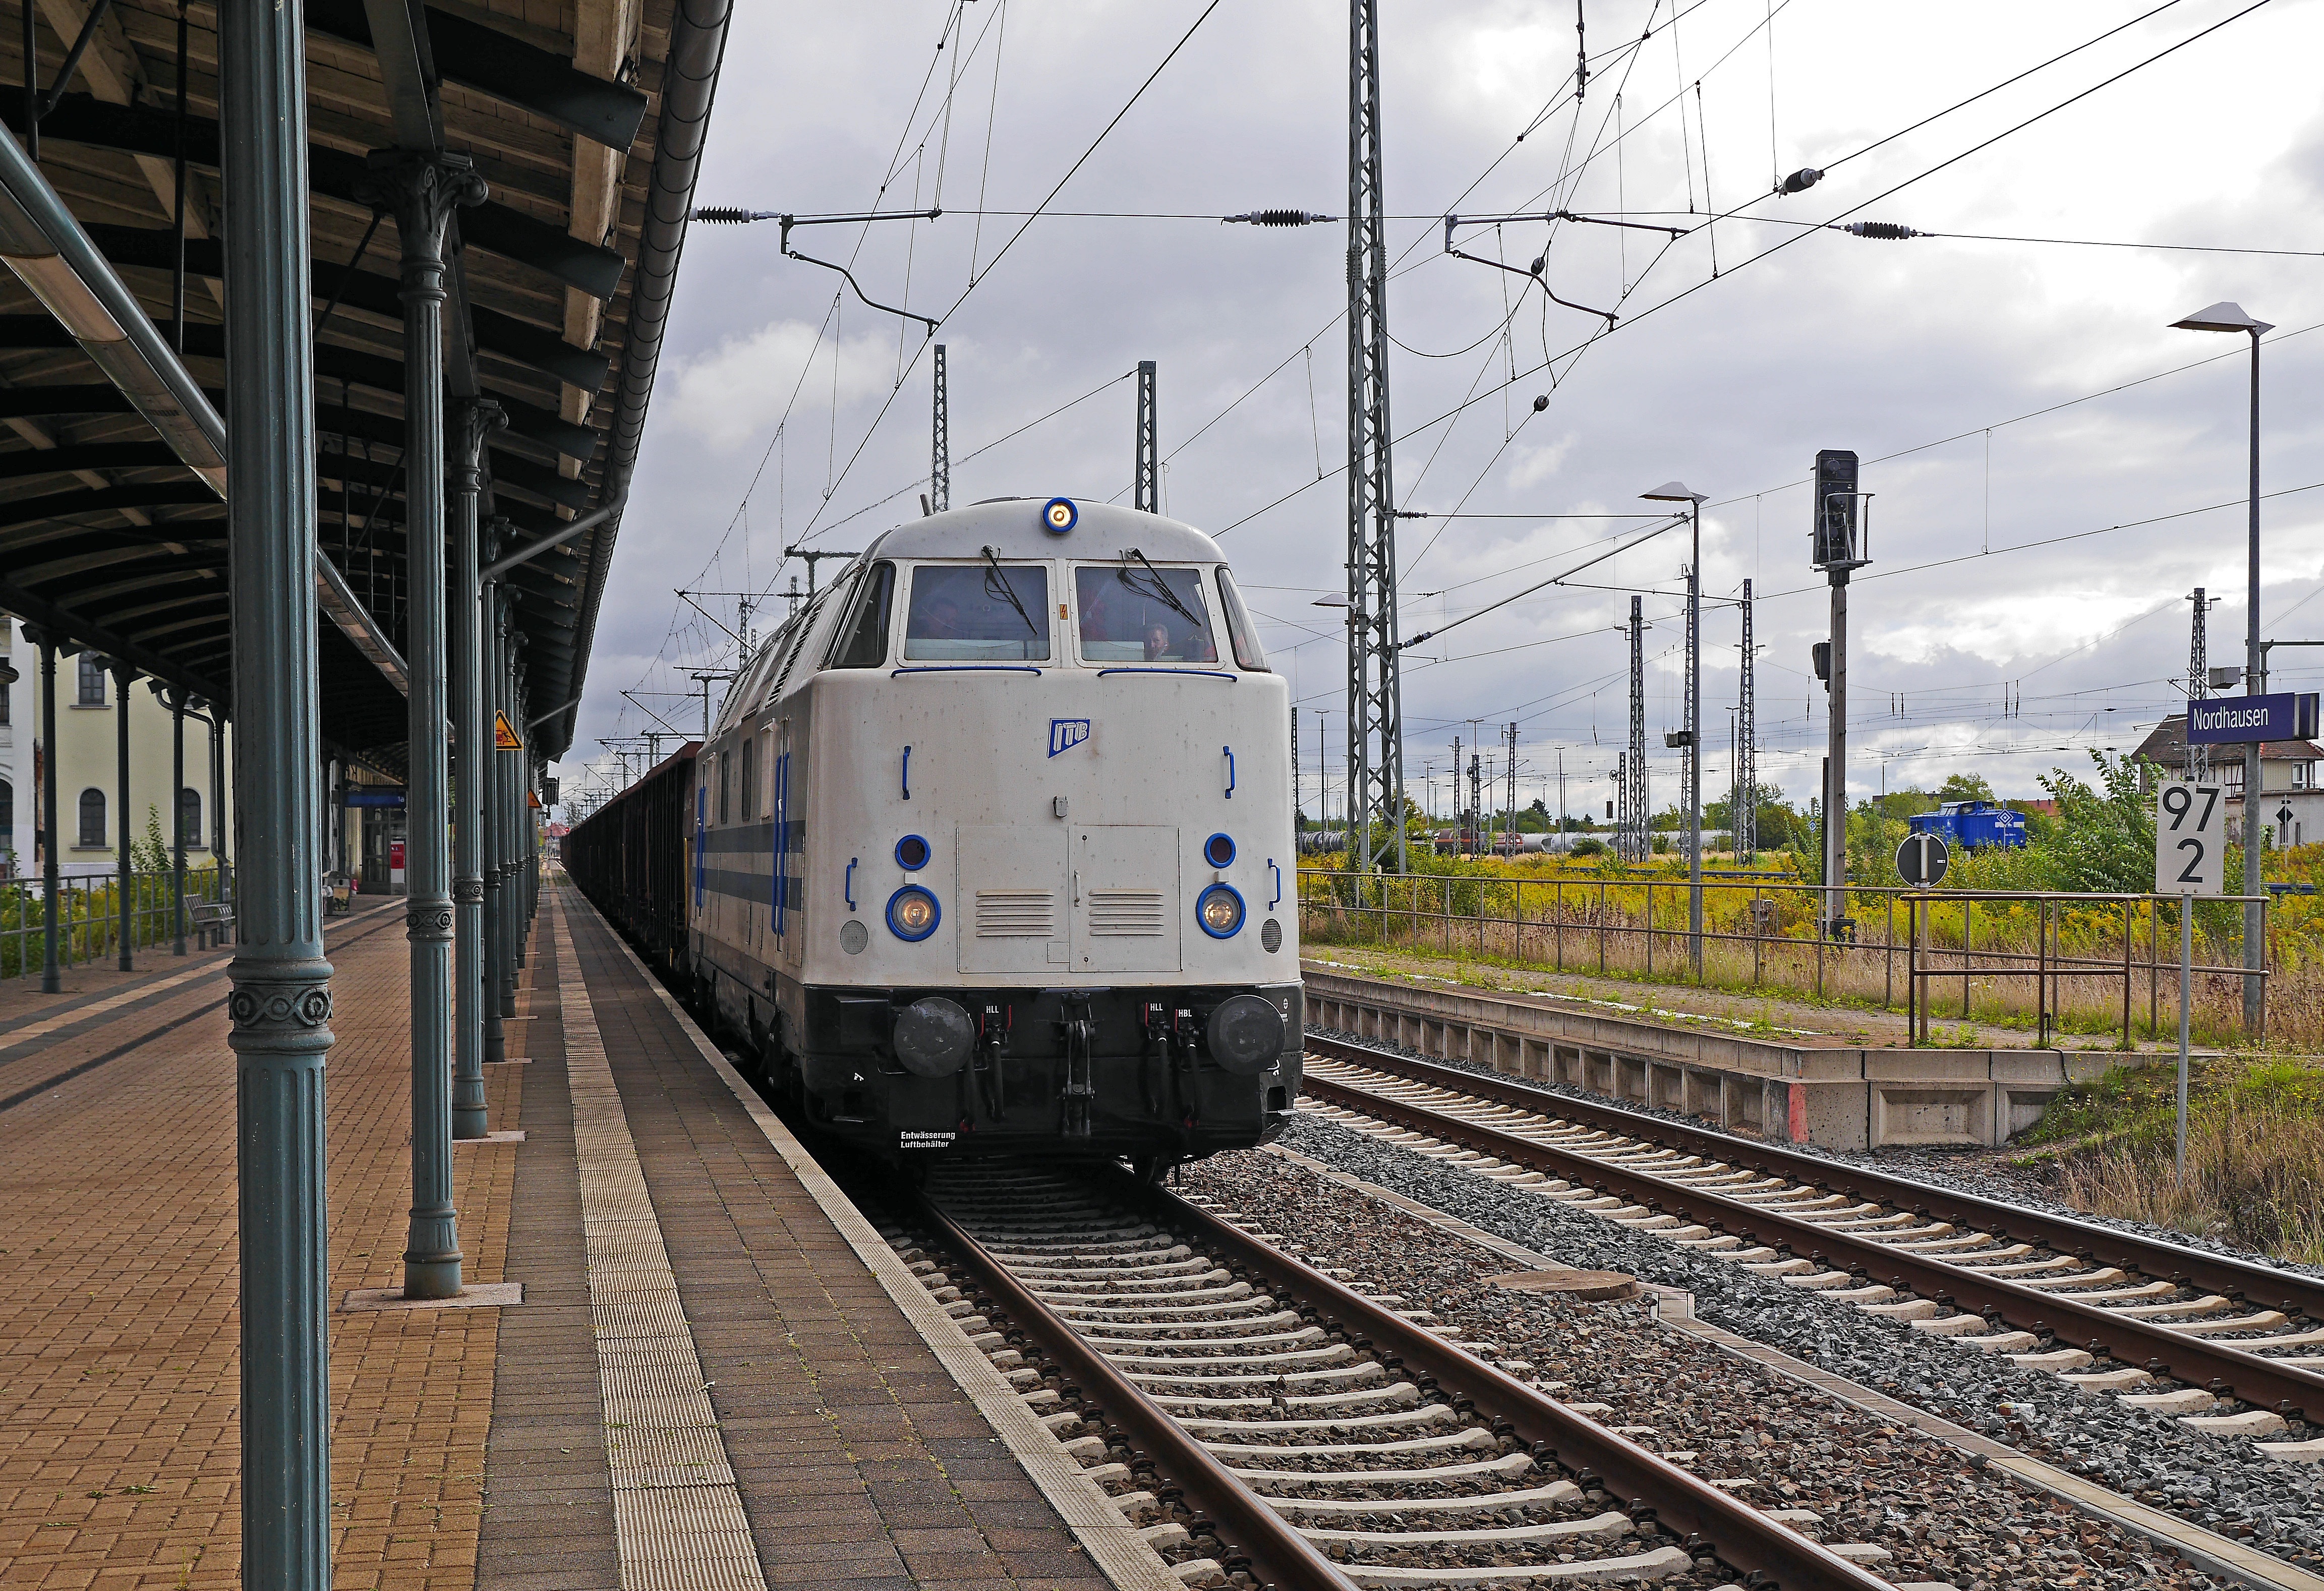
track, railway, train, transit, transport, vehicle, train station, platform, signal, electricity, public transport, locomotive, railway station, central station, passenger, rail transport, rail traffic, freight train, signal box, nordhausen, diesel locomotive, metal construction, private railway, station transit, freight transport, br 228, home platform, land vehicle, residential area, rolling stock, metropolitan area, high speed rail